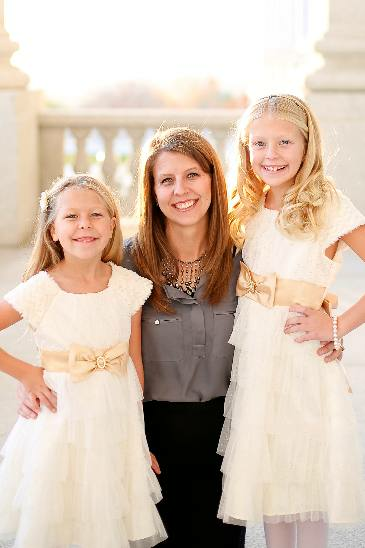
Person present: Yes